Olena Lukash

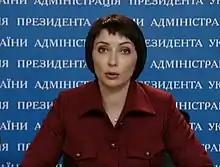
Lukash in 2014

Olena Leonidovna Lukash (born 12 November 1976) is a Ukrainian former jurist, politician, former Minister of Justice of Ukraine, as well as a former member of the Party of Regions. She was a Merited Jurist of Ukraine (2010).